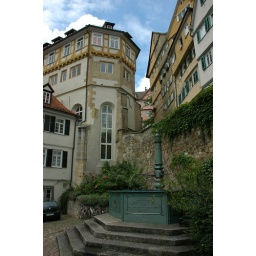
The pink building in the background was our hotel, the main building is the Evangelische Stift.